Enel Américas

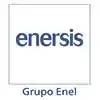
The former logo of the company

On June 19, 1981, Compañía Chilena de Electricidad S.A. was reorganized into a parent company and three subsidiaries. One of these was Compañía Chilena Metropolitana de Distribución Eléctrica S.A. In 1985, under the Chilean government's privatization policy, the process of transferring the share capital of Compañía Chilena Metropolitana de Distribución Eléctrica S.A. to the private sector was begun, ending finally on August 10, 1987.